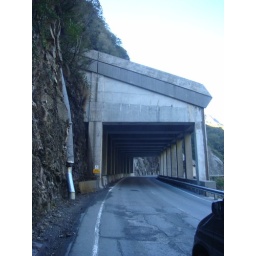
Rich actually stopped in the middle of the road to let Joel take this picture of the falling rock shield.